Answer in natural language. Considering the relative positions, where is Window with respect to Doorframe? Choose between the following options: left or right
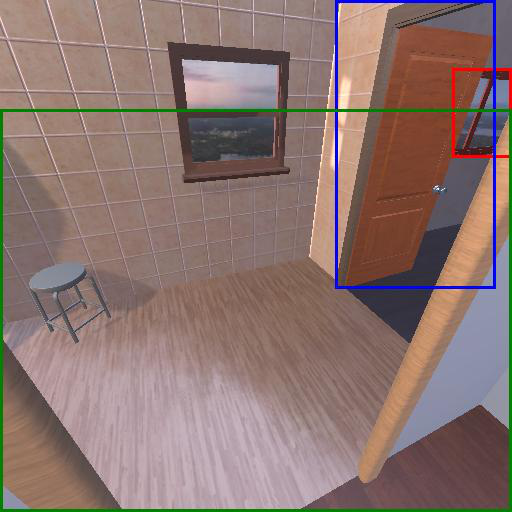
<answer>right</answer>